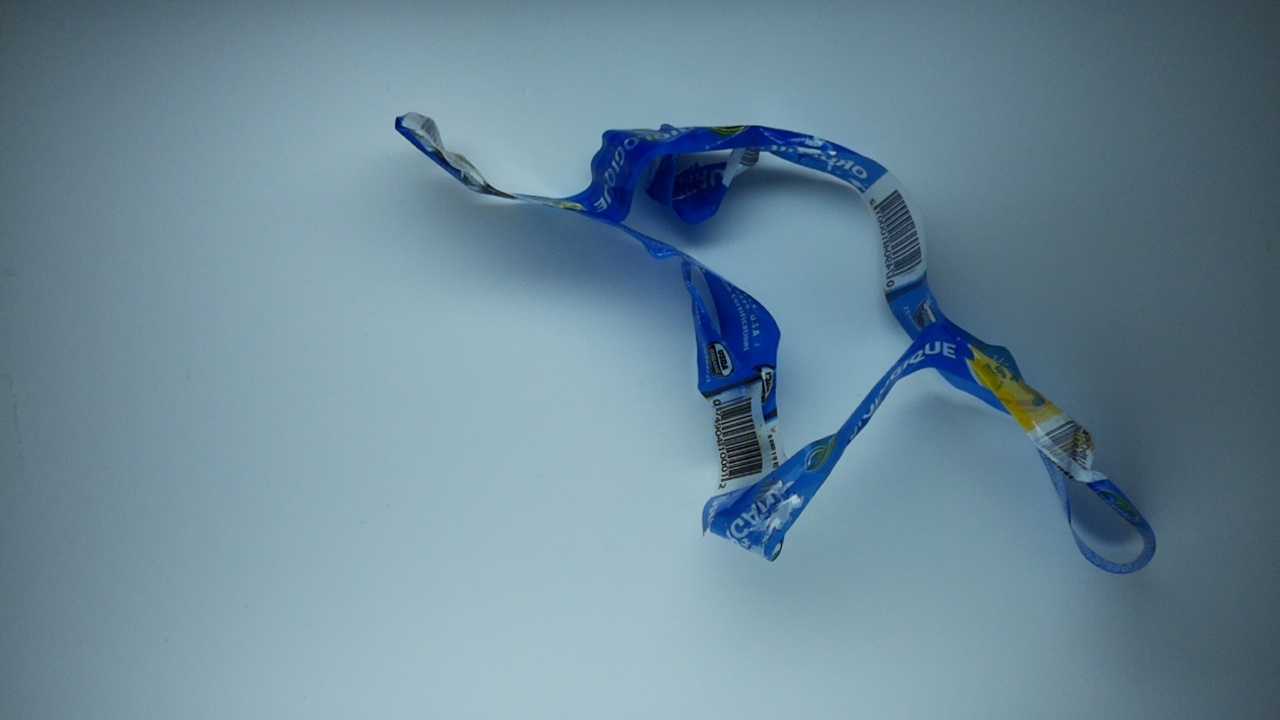
Label: trash